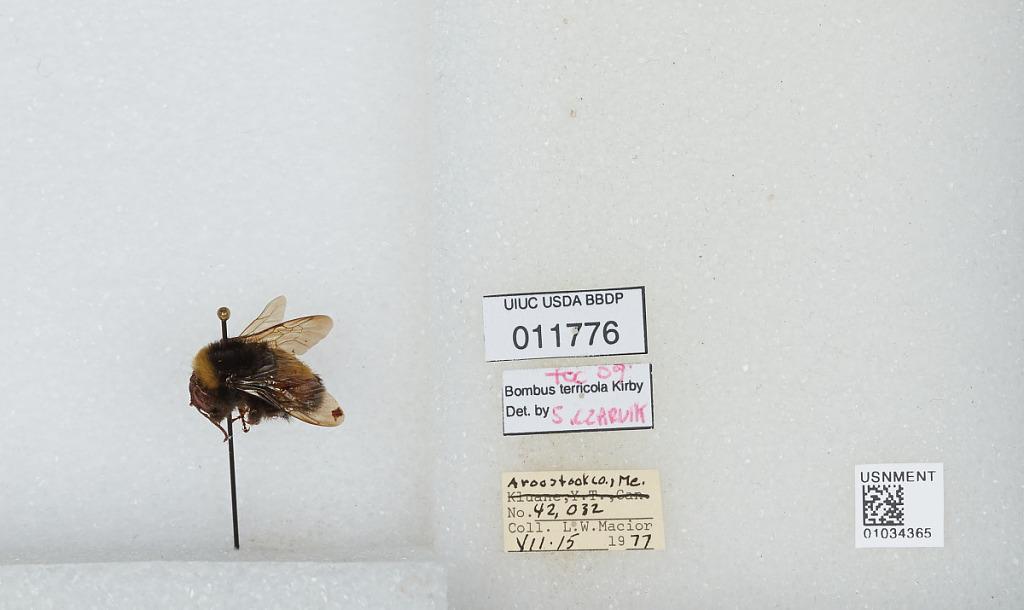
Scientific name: Bombus (Bombus) terricola Kirby
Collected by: L. Macior
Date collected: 1977-7-15
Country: United States
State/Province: Maine
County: Aroostook
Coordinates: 46.65, -68.58
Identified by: Czarnik, S.